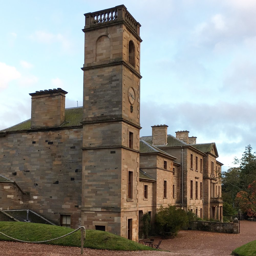
i was comfortably housed in the clock tower .